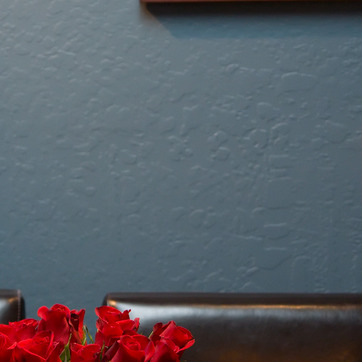
Material: painted